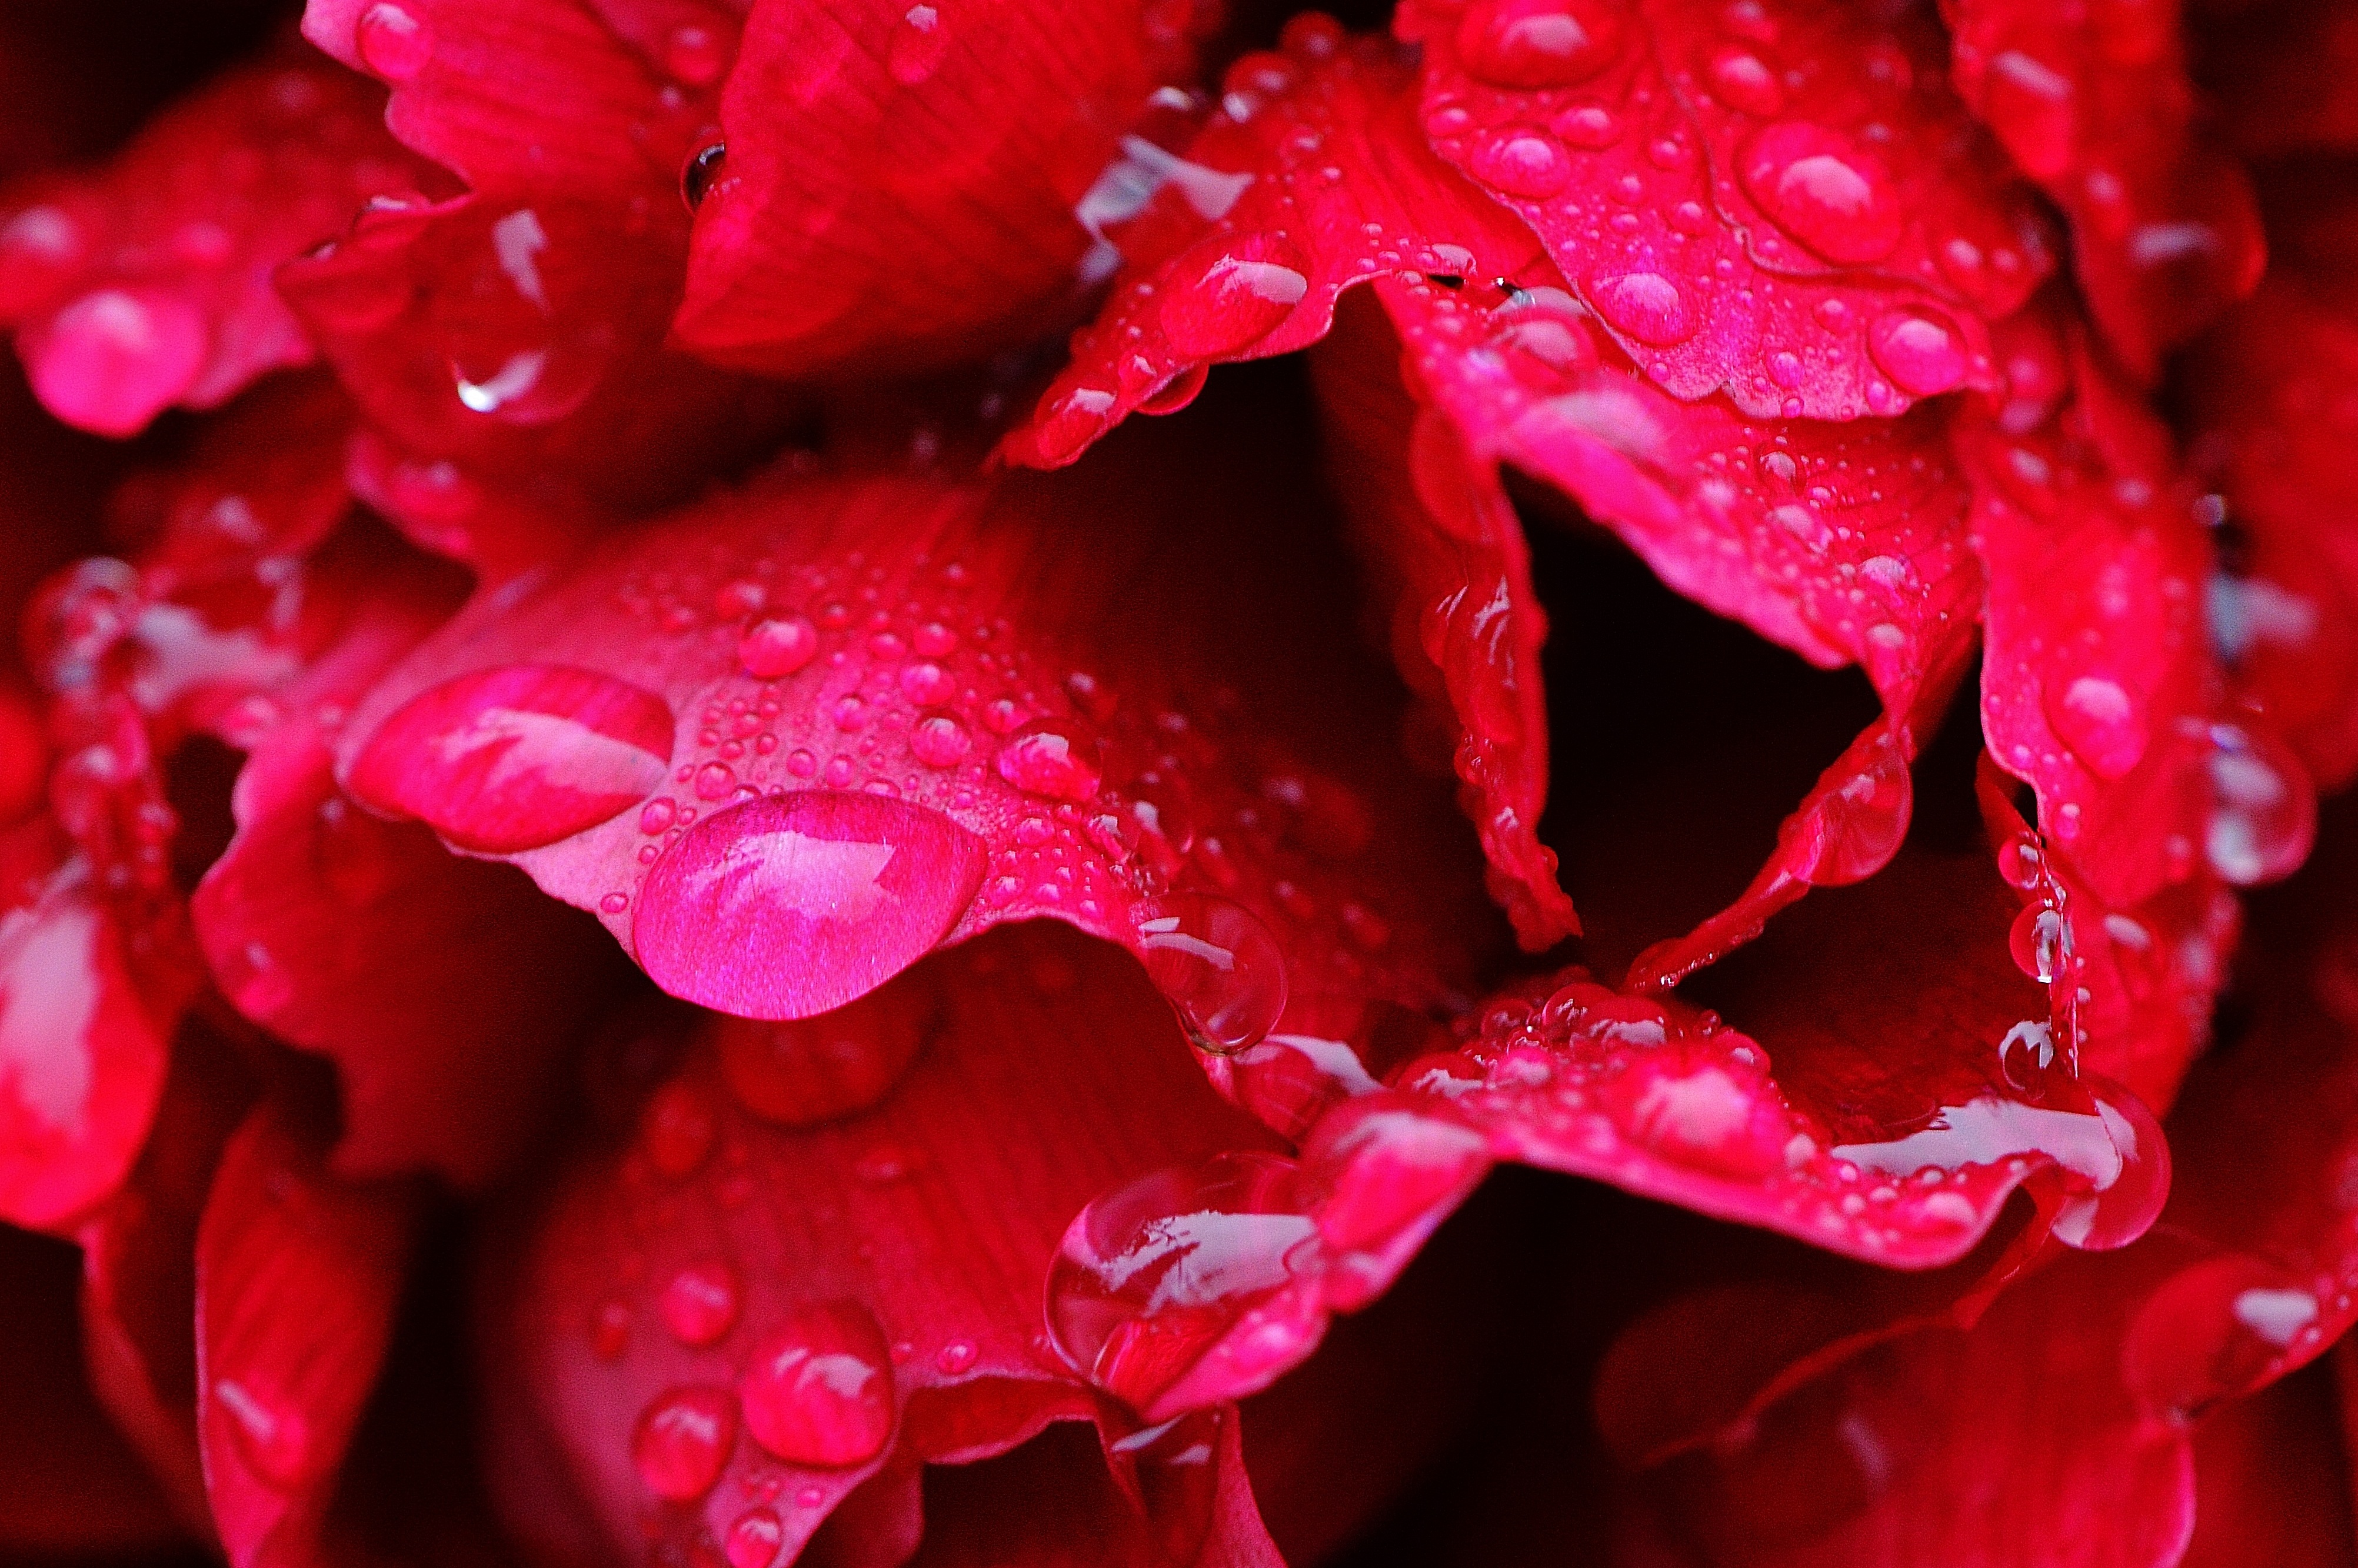
nature, dew, plant, photography, rain, leaf, flower, petal, raindrop, rose, red, macro, pink, flora, drip, close up, shrub, drop of water, peony, moisture, macro photography, beaded, flowering plant, garden roses, land plant